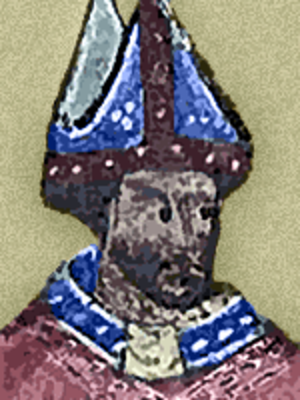
Robert Grossetête ou Grosseteste, dit aussi Robert de Lincoln, est un érudit anglais, séculier proche de l'Ordre franciscain, évêque de Lincoln, né vers 1175 et mort en 1253. Il est un des représentants de la Première Renaissance des XIIᵉ et XIIIᵉ siècles, qui commence avec Pierre Abélard.